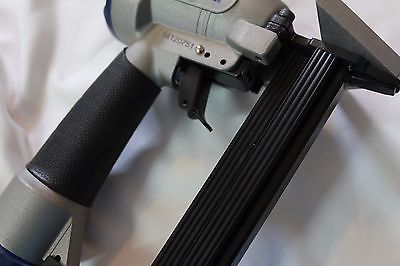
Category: stapler